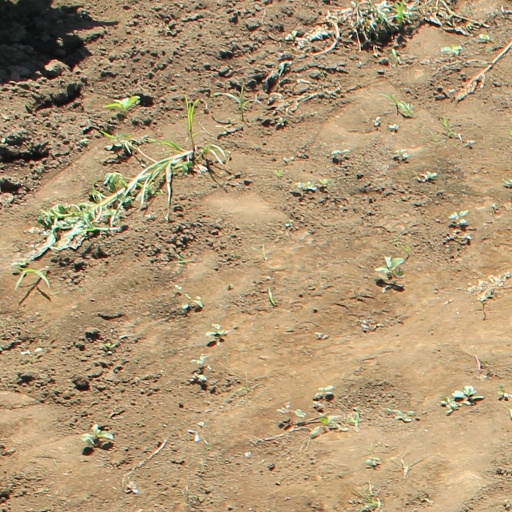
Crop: soybean